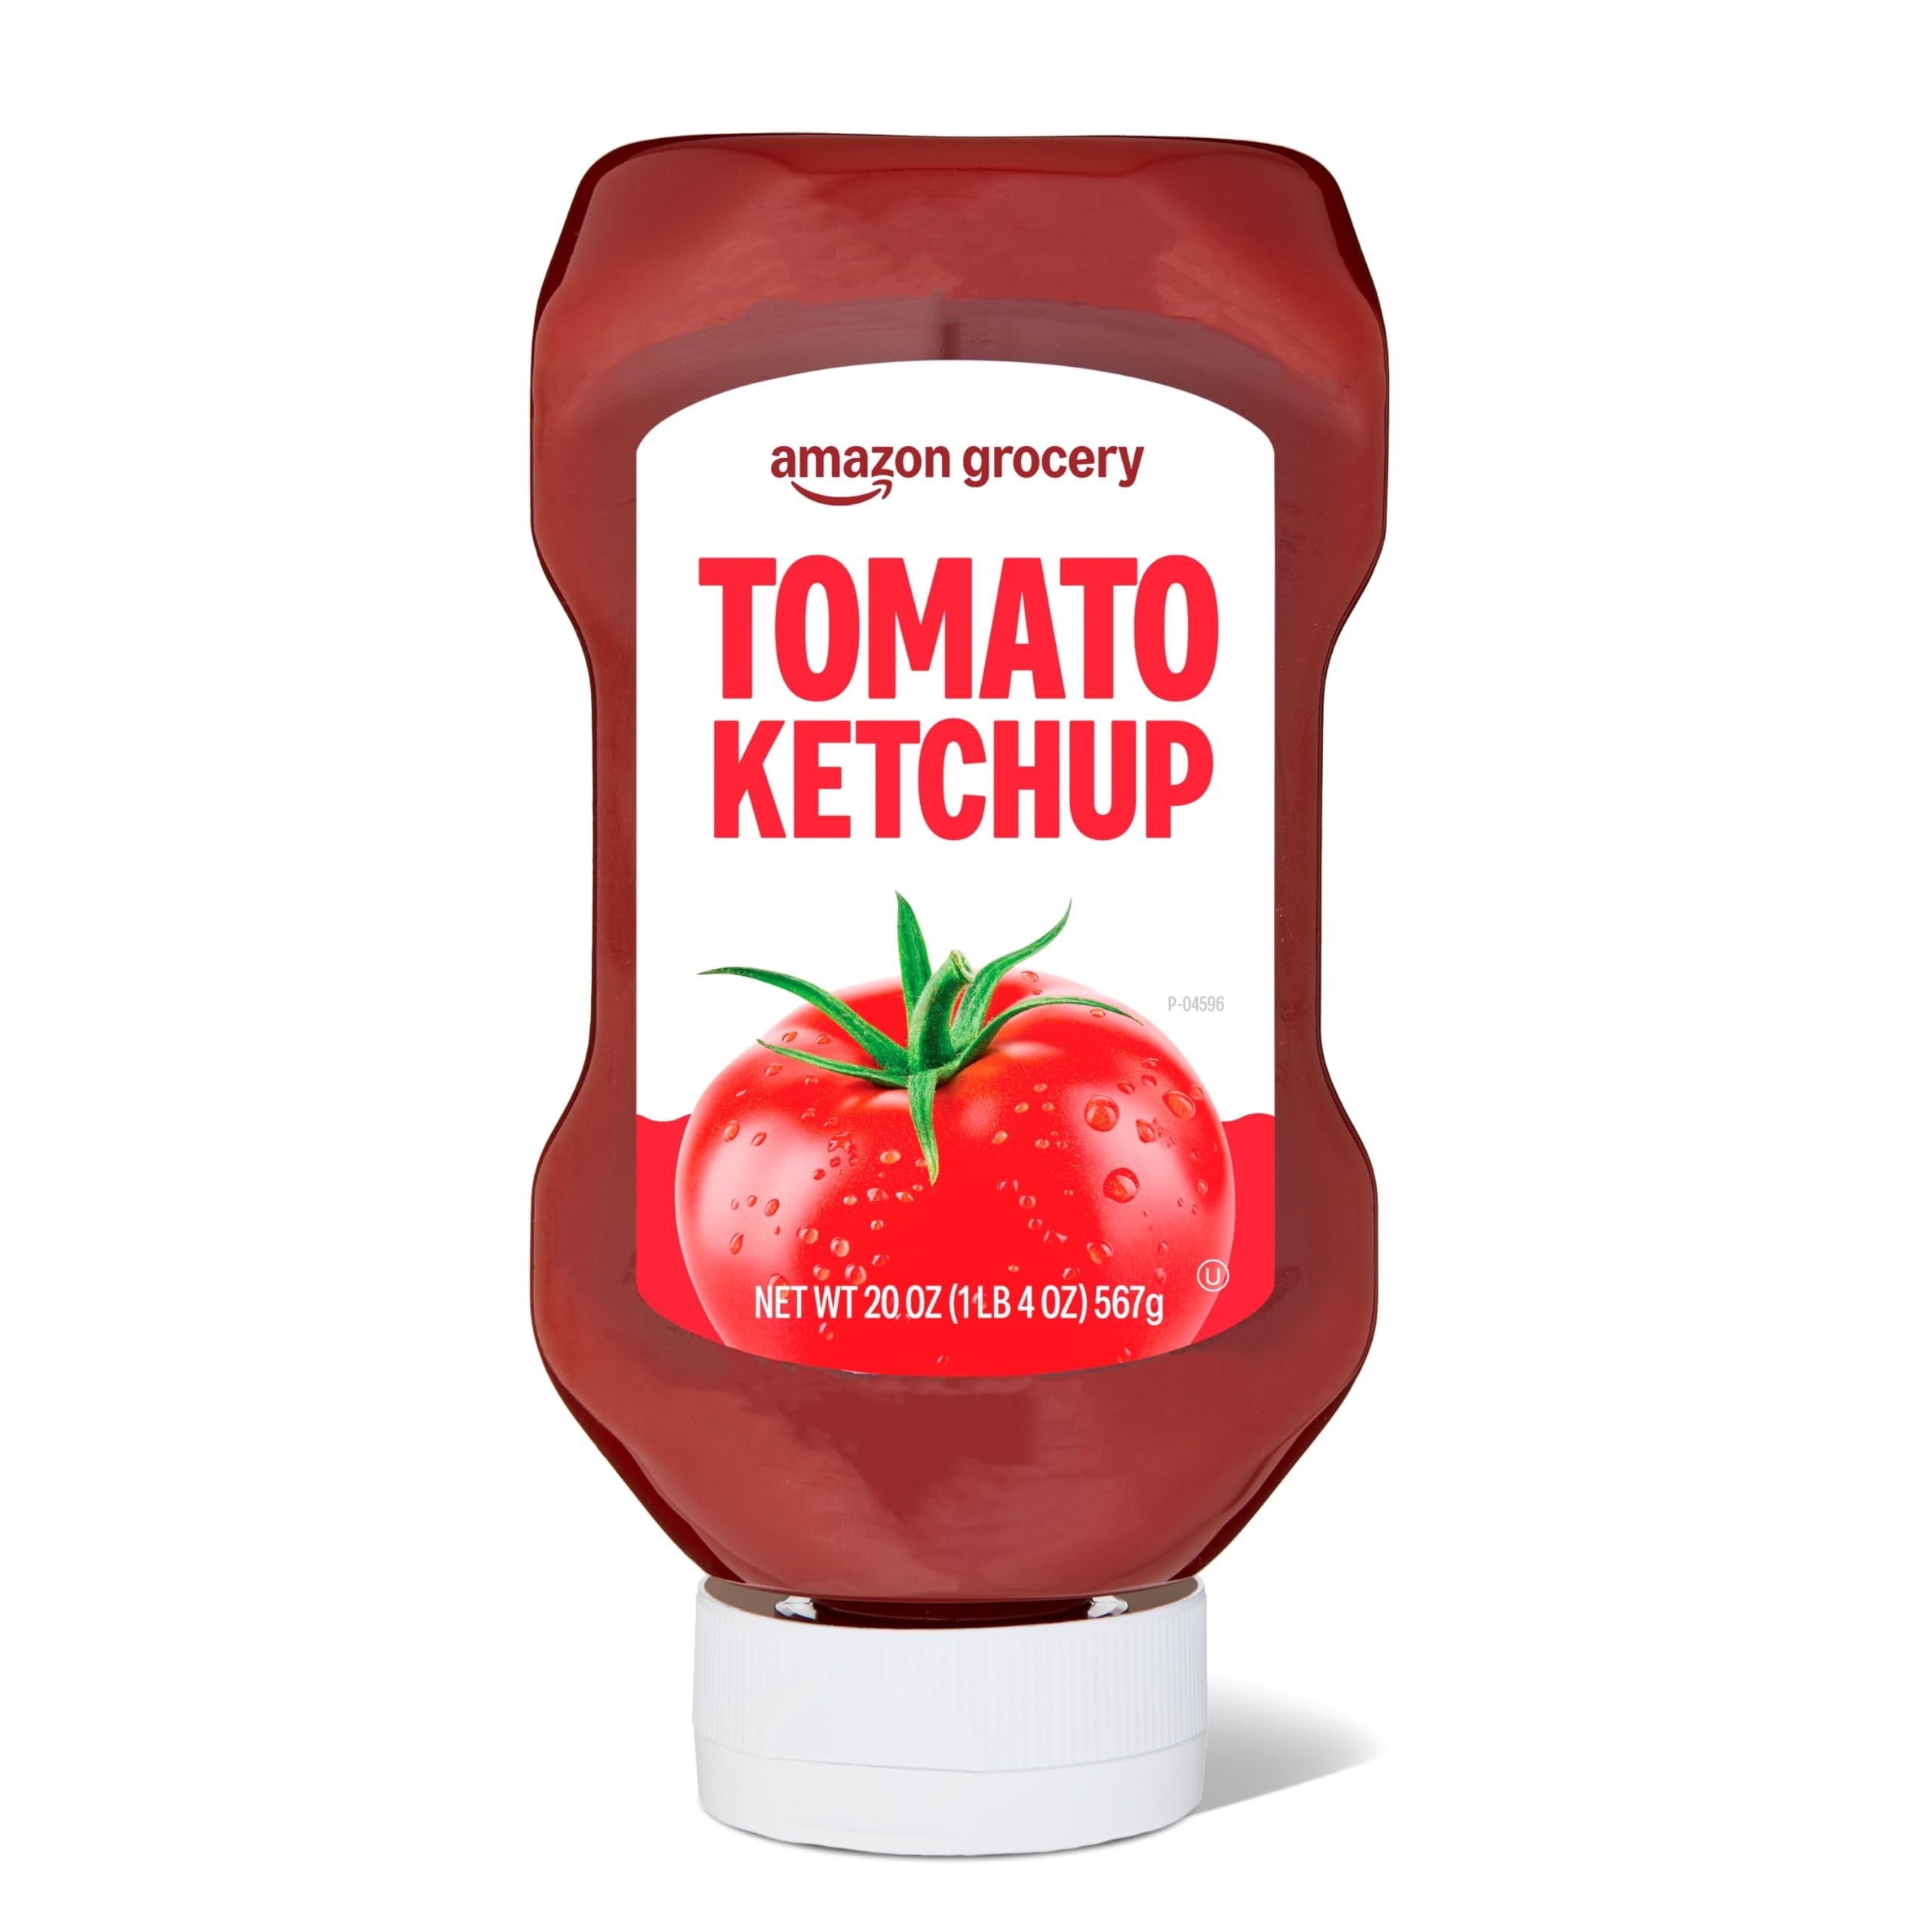
Item Name: Amazon Grocery, Tomato Ketchup, 20 Oz (Previously Amazon Fresh, Packaging May Vary)
Bullet Point 1: One 20 ounce bottle of Tomato Ketchup
Bullet Point 2: Some of your favorite Amazon Fresh products are now part of the Amazon Grocery brand! Although packaging may vary during the transition, the ingredients and product remain the same. Thank you for your continued trust in our brands
Bullet Point 3: This classic condiment contains no artificial colors, flavors, or preservatives
Bullet Point 4: Gluten free
Bullet Point 5: Perfect for burgers, fries, and other side dishes
Bullet Point 6: Amazon Grocery has all the favorites you love for less. You’ll find everything you need for great-tasting meals in one shopping trip
Bullet Point 7: Feed your every day with Amazon Grocery
Value: 20.0
Unit: Ounce

Price: 1.59